LEED

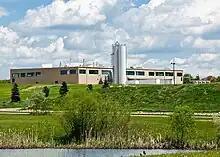
Shearer's Foods plant in Massillon, Ohio, was the first food manufacturing plant to receive LEED Platinum status in 2009.

Fedrizzi served as the volunteer founding chair of USGBC from 1993 to 2004, and became its CEO as of 2004. As of November 4, 2016, he was succeeded as president and CEO of USGBC by Mahesh Ramanujam. Ramanujam served as CEO until 2021. Peter Templeton became interim president and CEO of USGBC as of November 1, 2021.